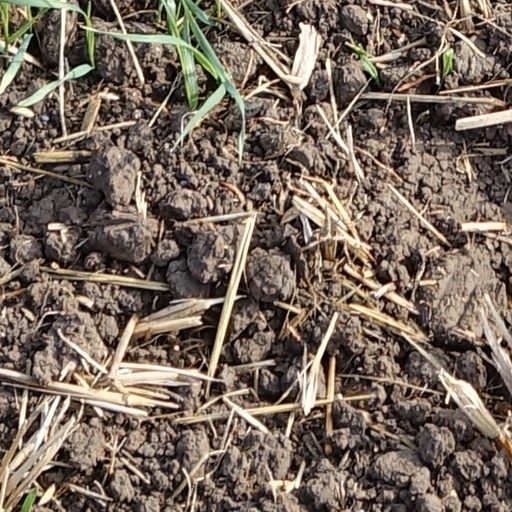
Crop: wheat